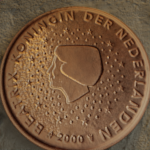
Coin value: 5cents
Country: nl
Edition: 2000